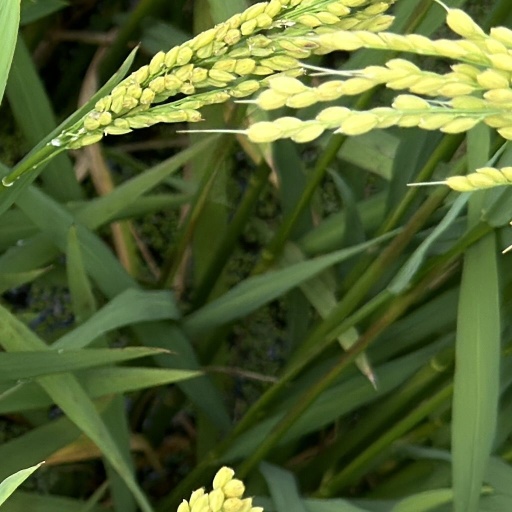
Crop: rice